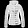
Label: Coat